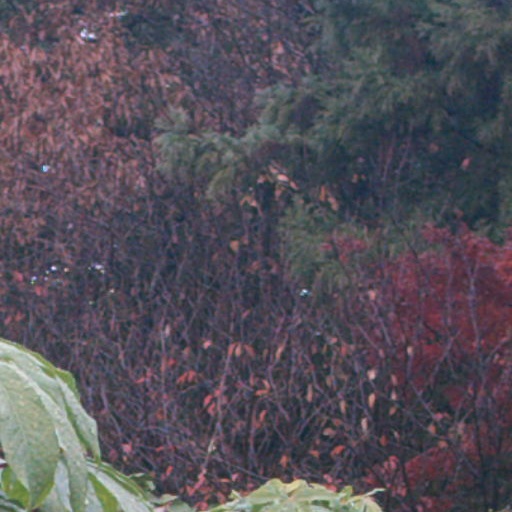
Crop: cassava